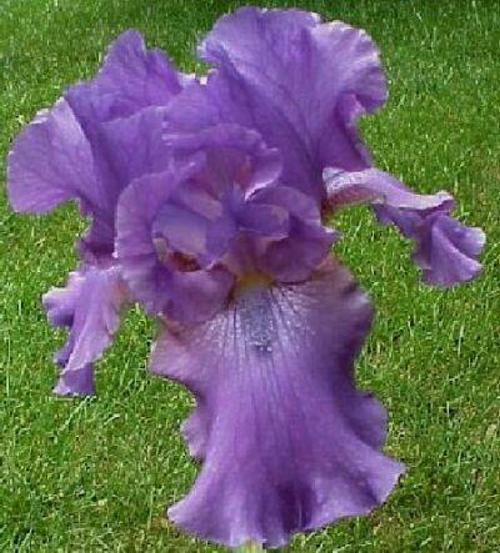
Flower: Iris